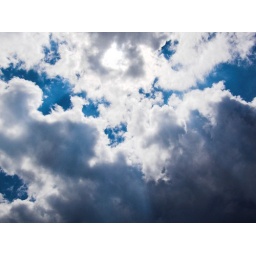
The sky above the office